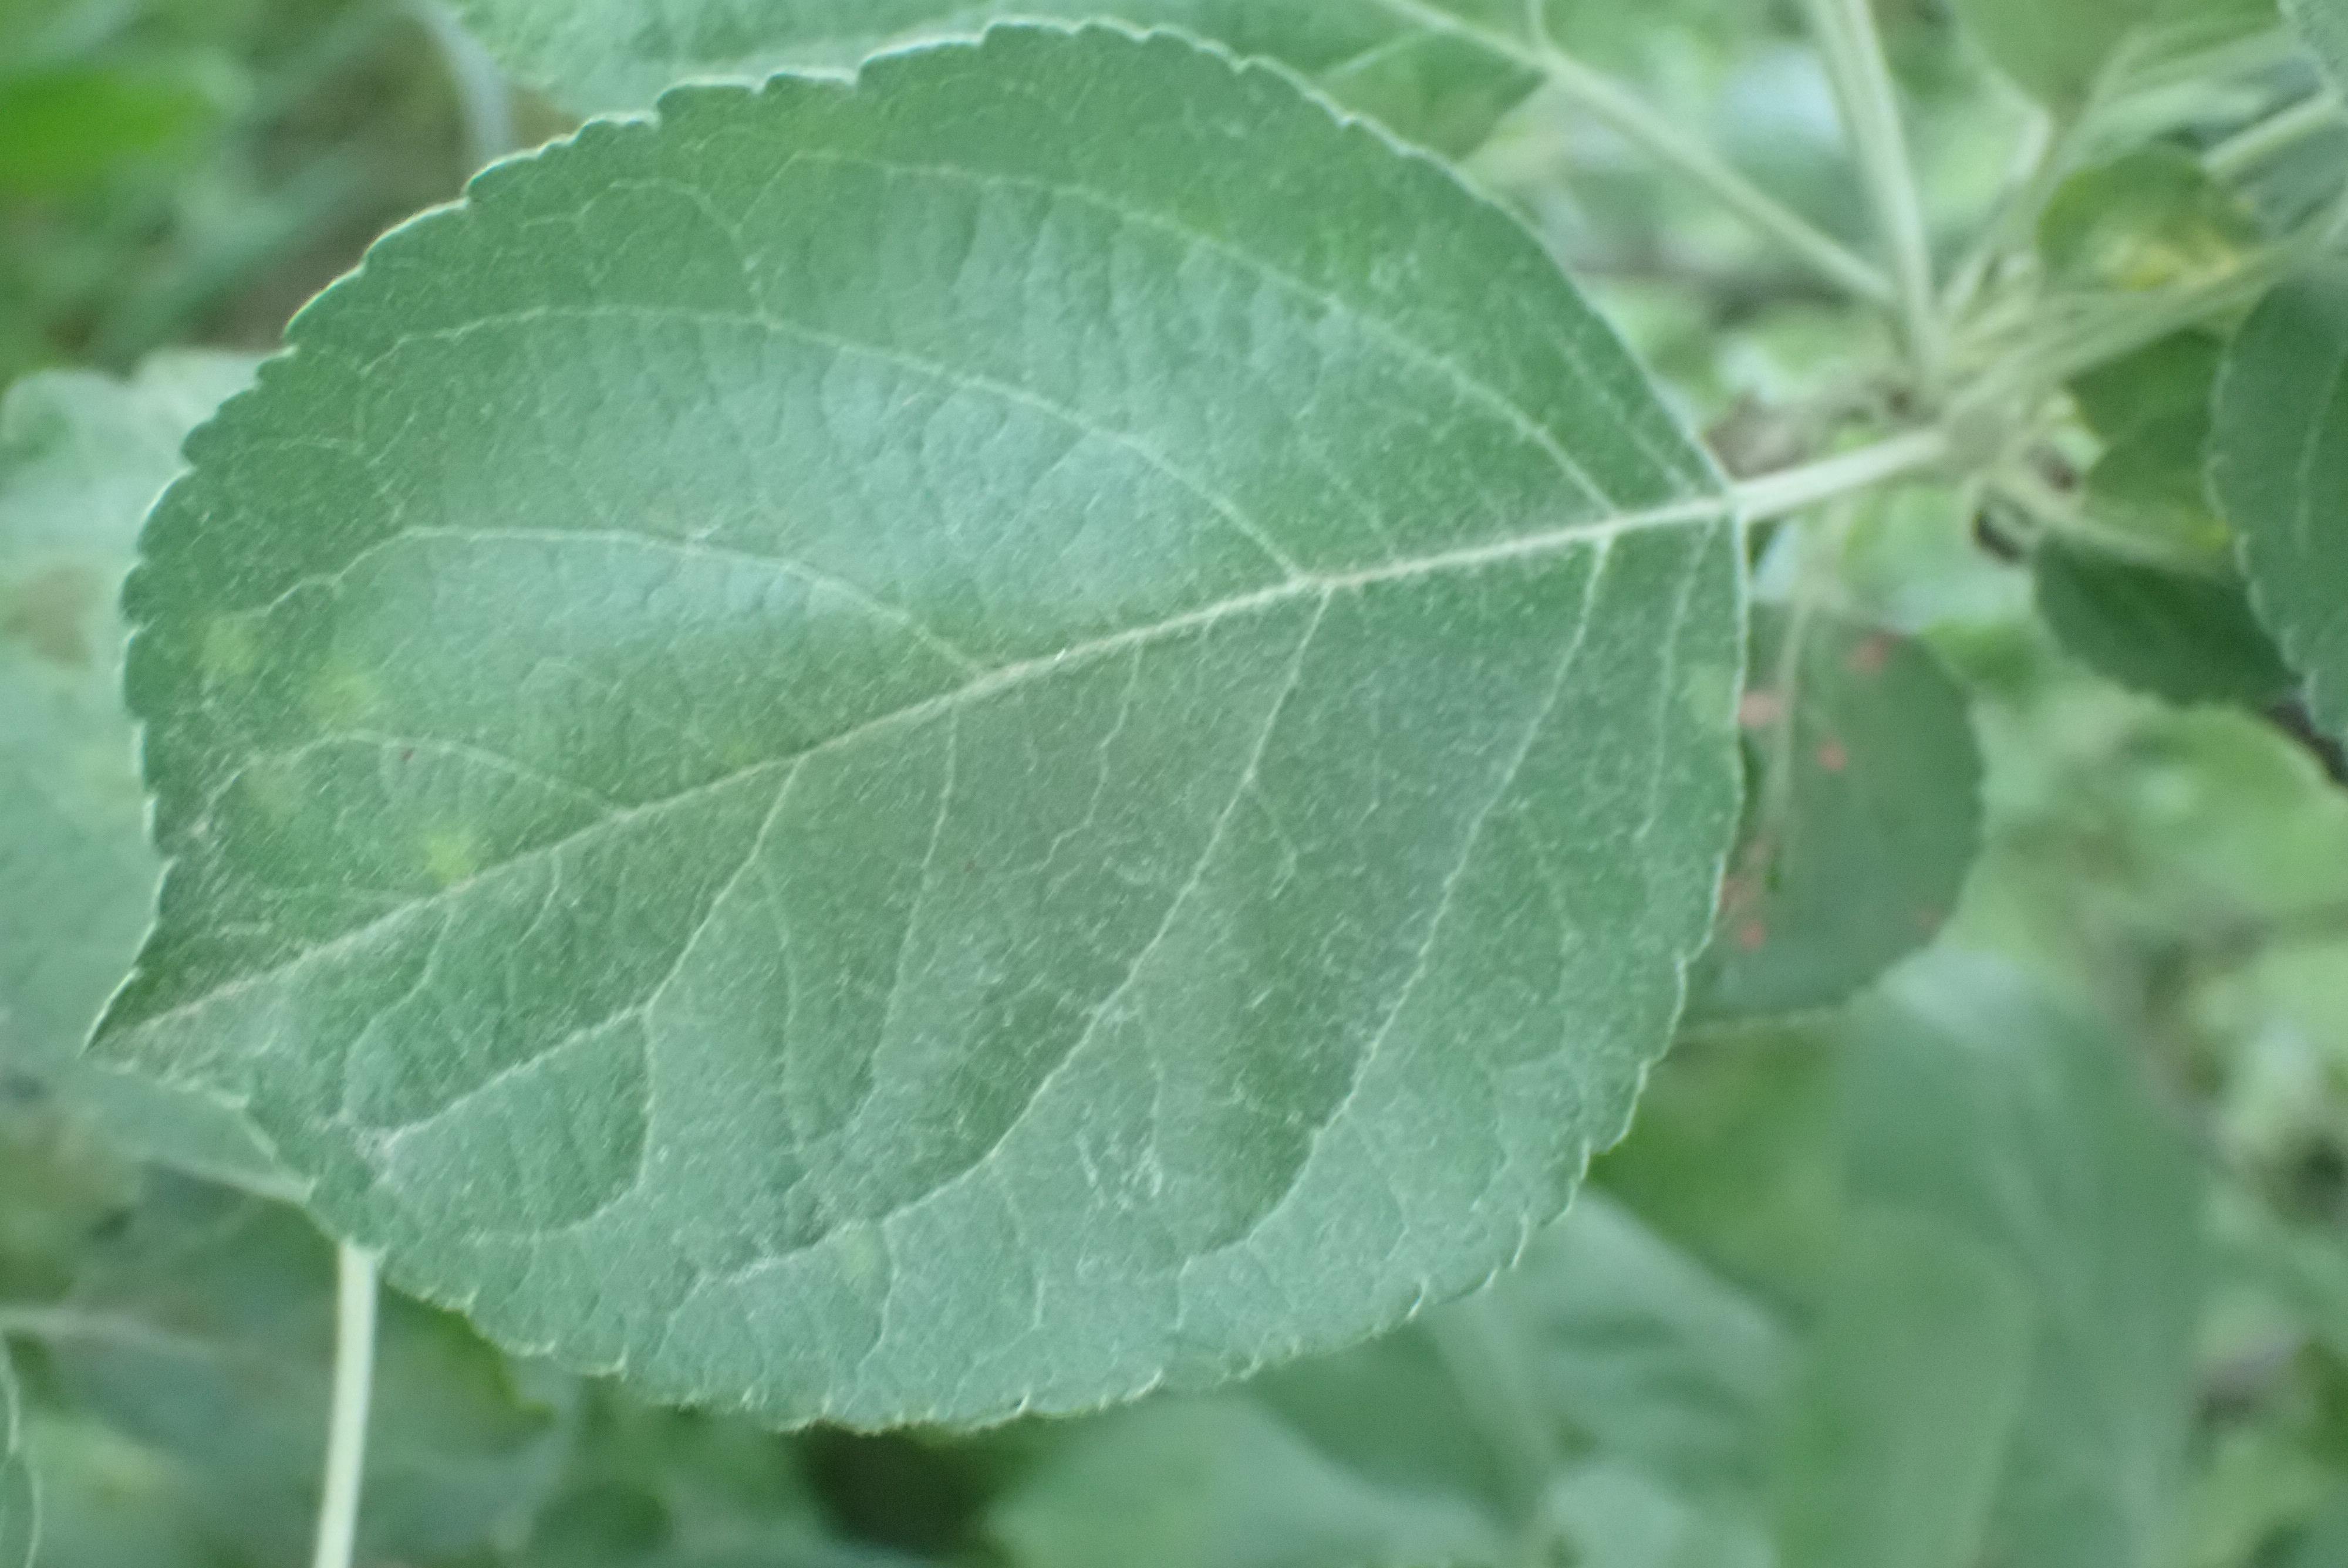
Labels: scab